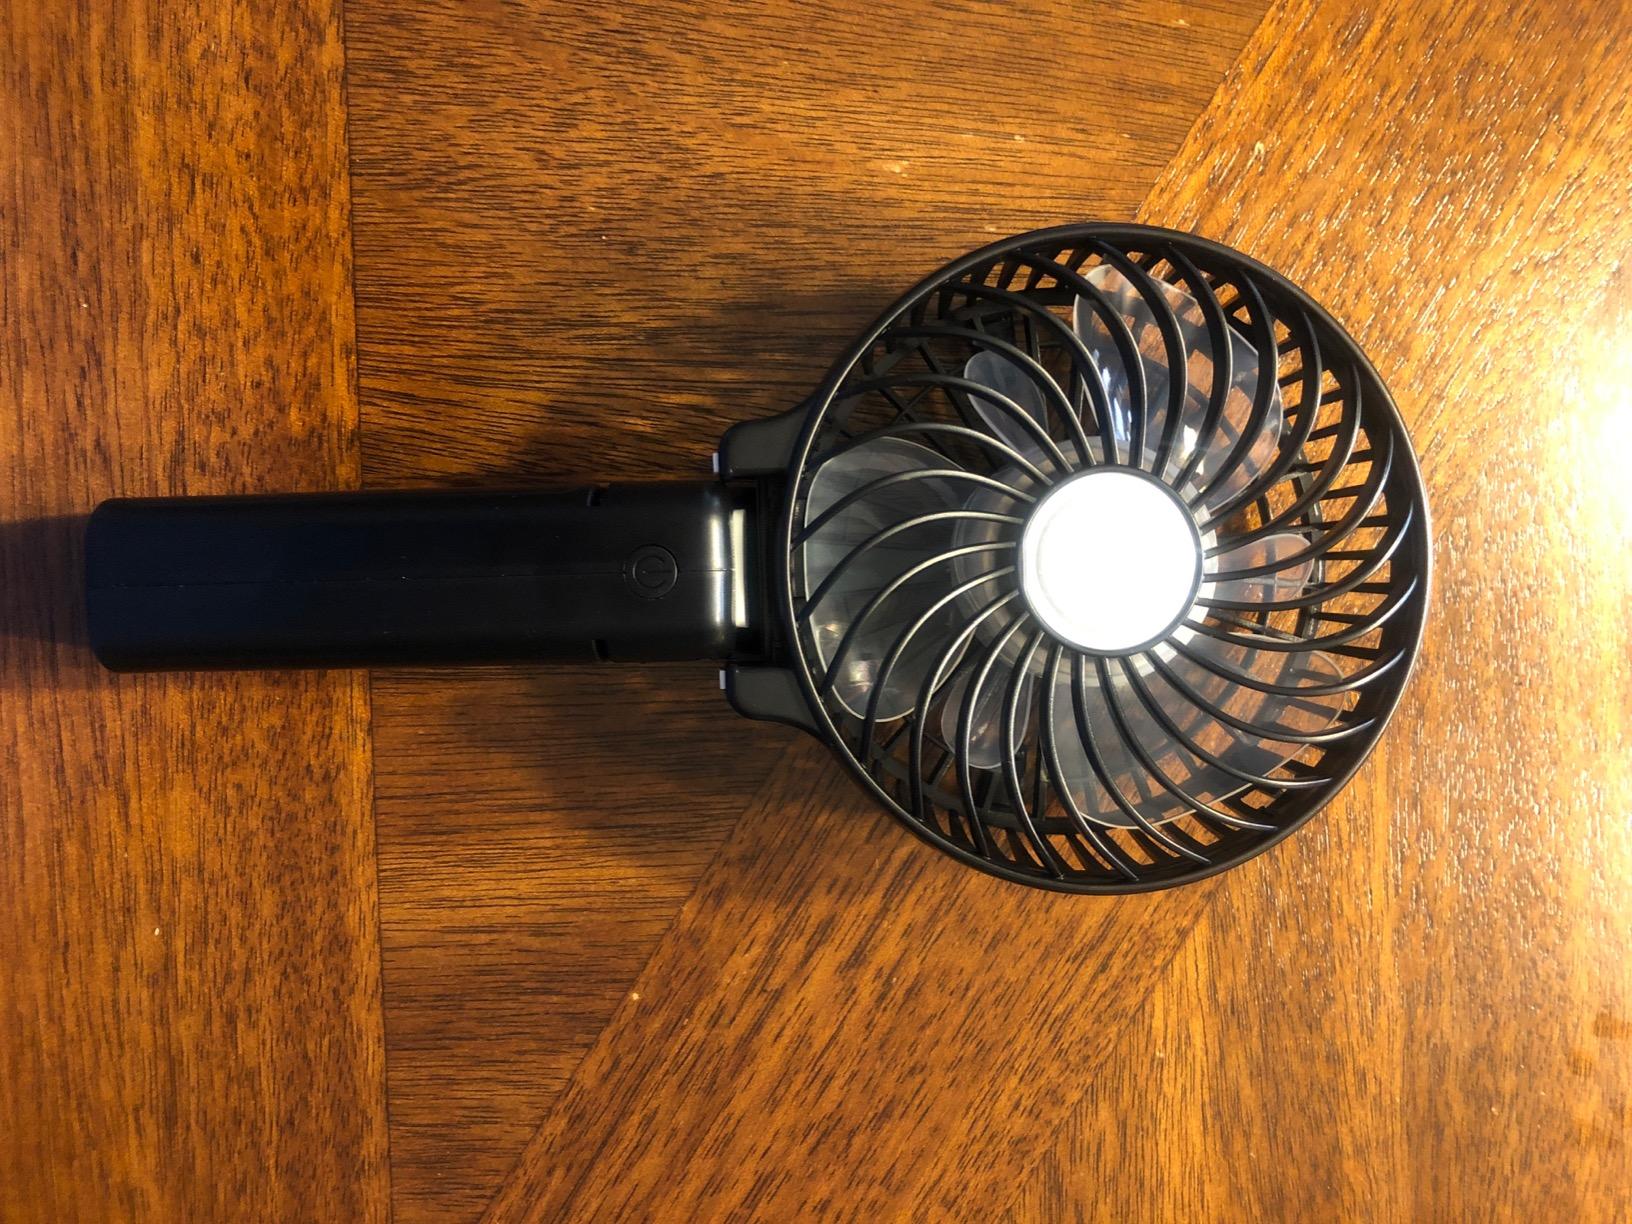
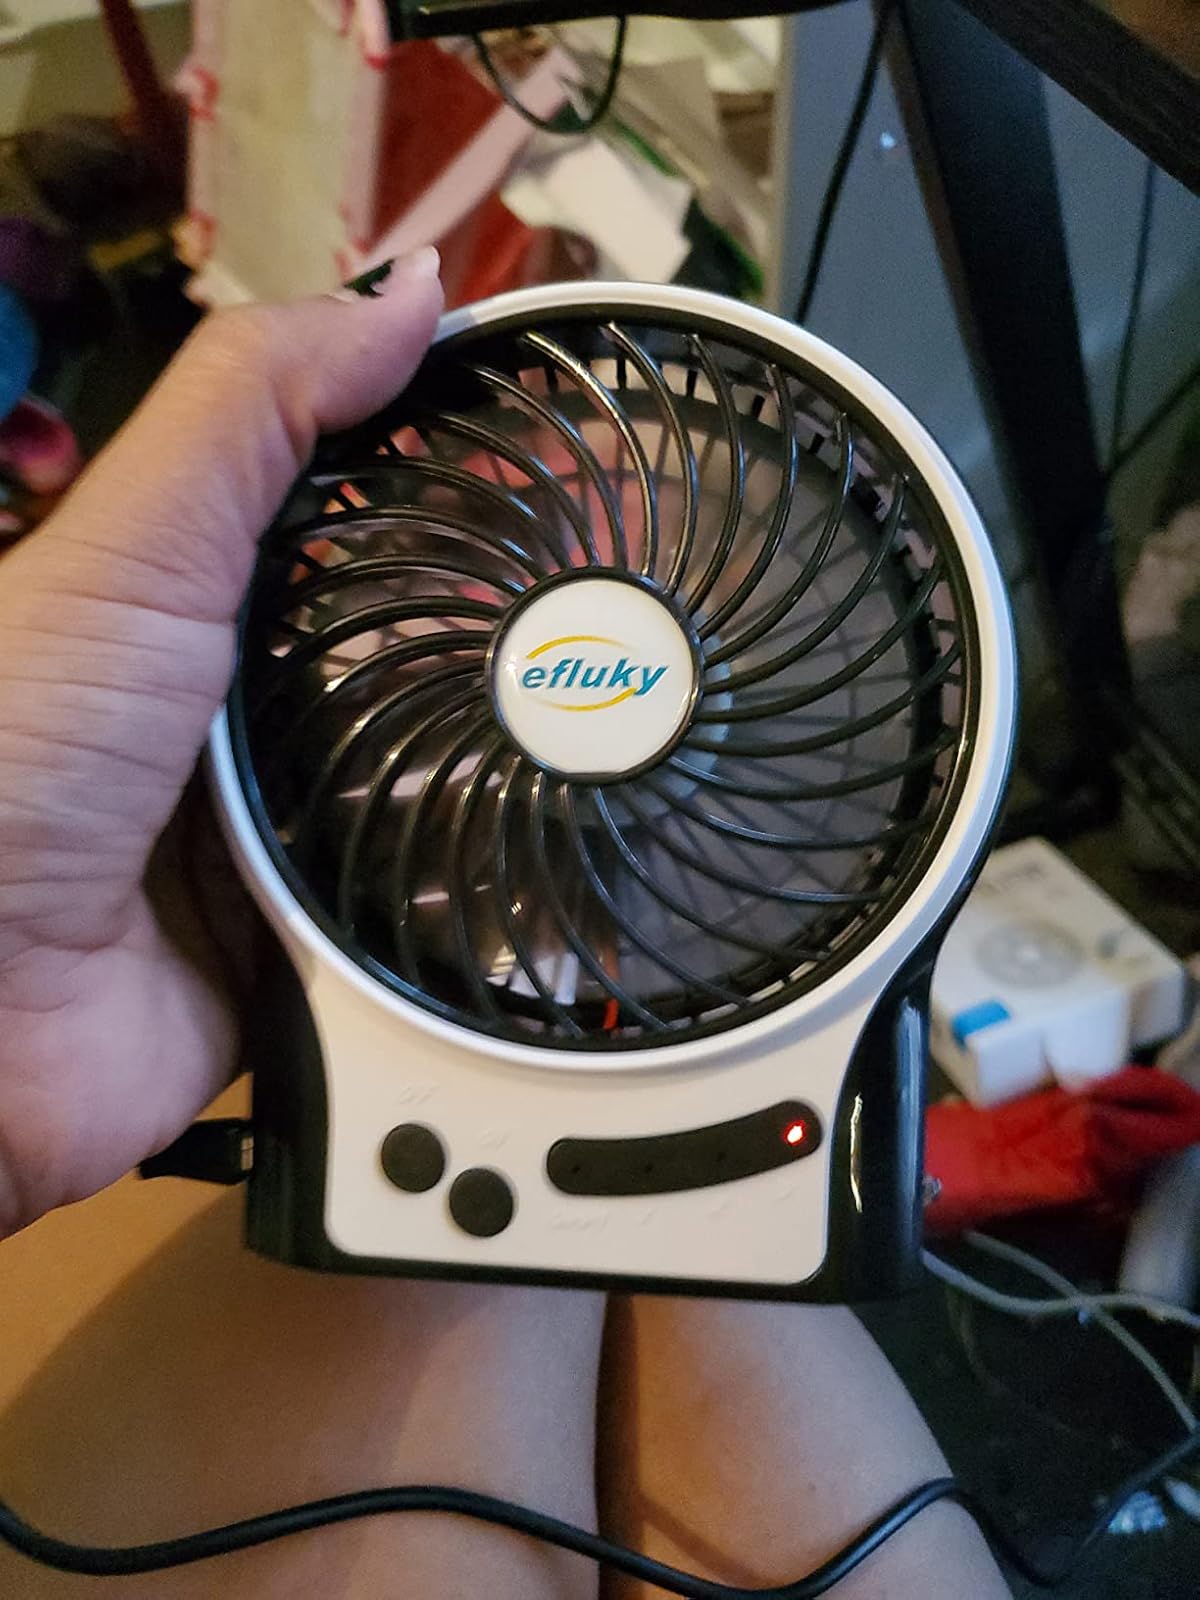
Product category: fan
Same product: no